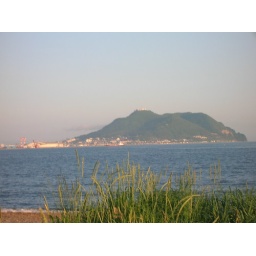
Hakodate mountain from right near my house.  Downtown (where the school is)is the scruby stuff at the base of the mountain